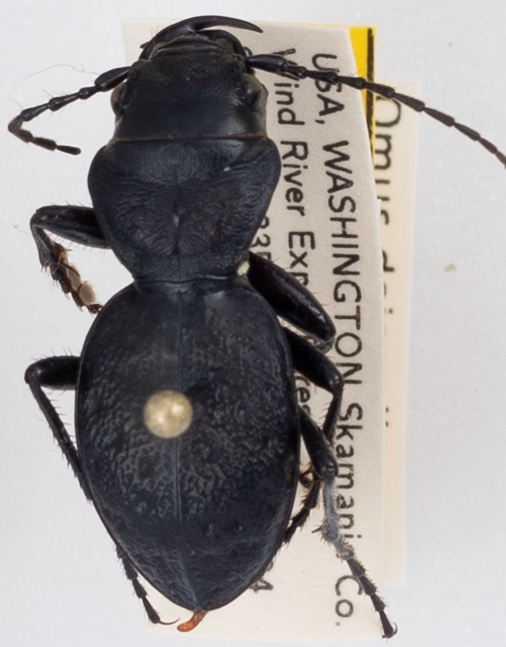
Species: Omus dejeanii
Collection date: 2018-07-17
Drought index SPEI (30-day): -1.038
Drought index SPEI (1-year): -0.39
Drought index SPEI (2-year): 0.662